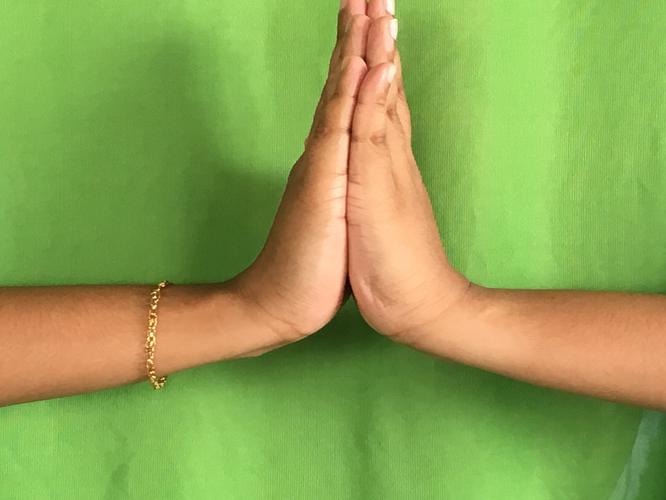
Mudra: Anjali
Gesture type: double_hand